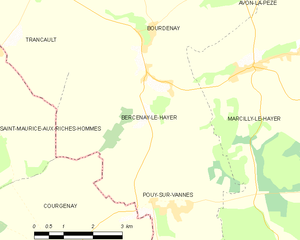
Carte des communes françaises: Bercenay-le-Hayer